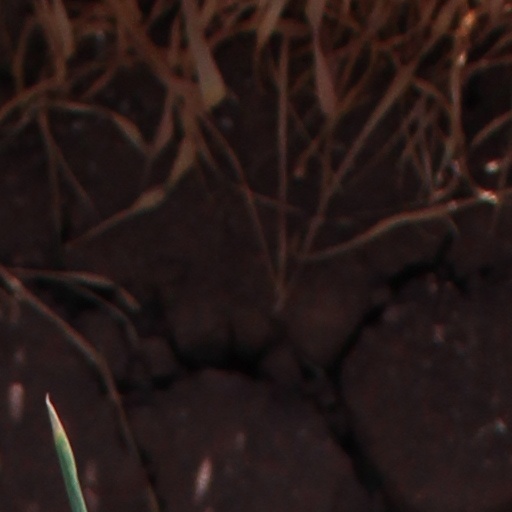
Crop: wheat